Wat Khangkhao

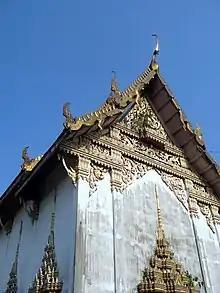
Outside the ordination hall

The front is enshrined a crowned standing stucco Buddha image named "Luang Pho Kao" (หลวงพ่อเก้า). It is characterized by the fingers of the left hand that looked like they only had four fingers, hence the name "Luang Pho Kao" (reverend father nine), referring to its characteristic. The Buddha image is said to be very sacred, therefore, it is worshiped by the general public.